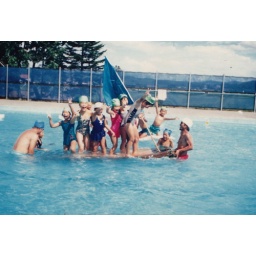
we made this boat and practiced in the school pool, eventually brought it to the river and rode it.